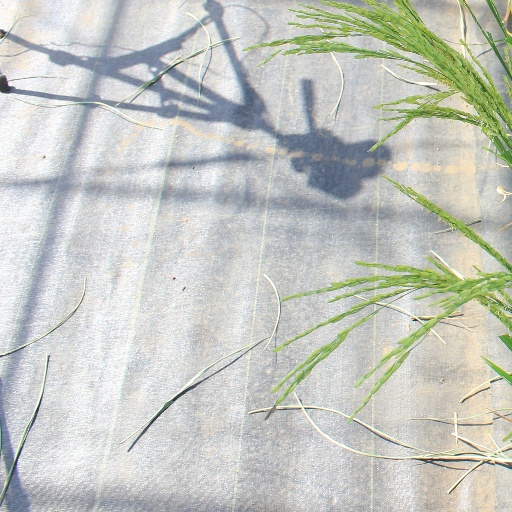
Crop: rice